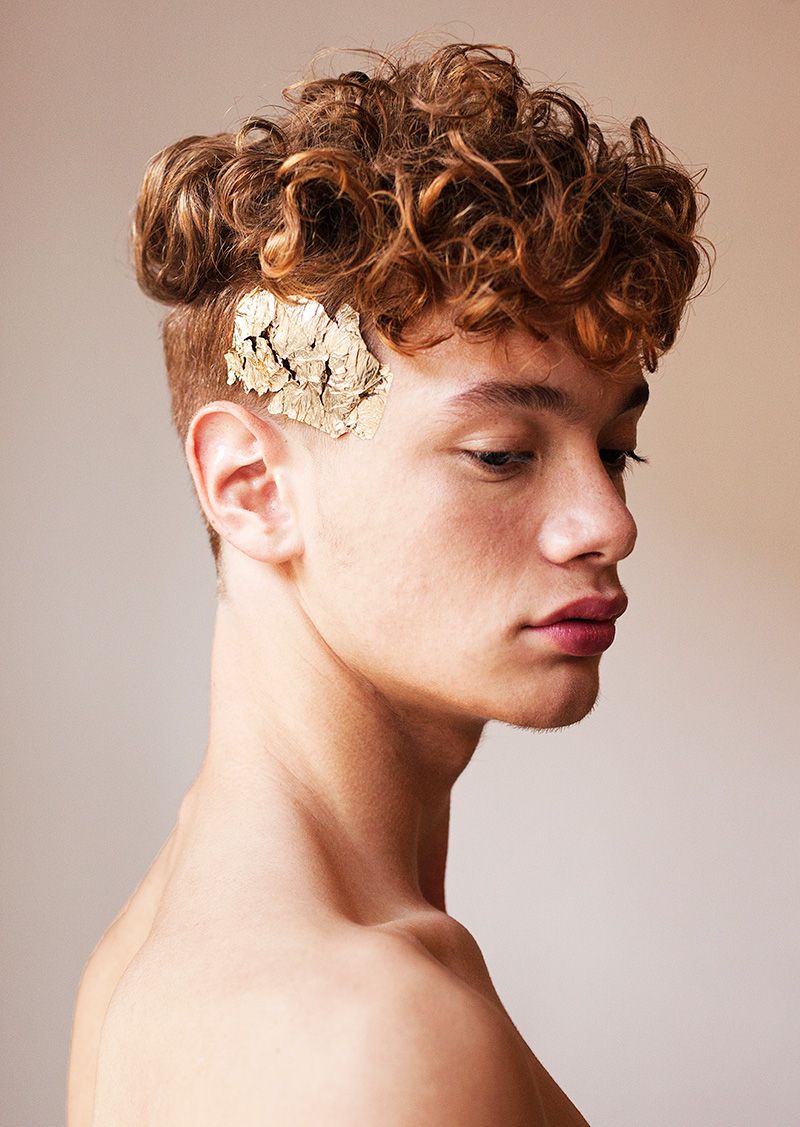
Portrait style: Real Portrait